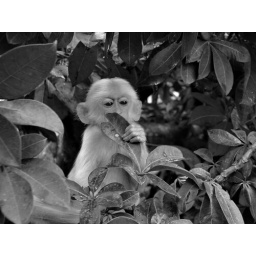
monkey in a tree